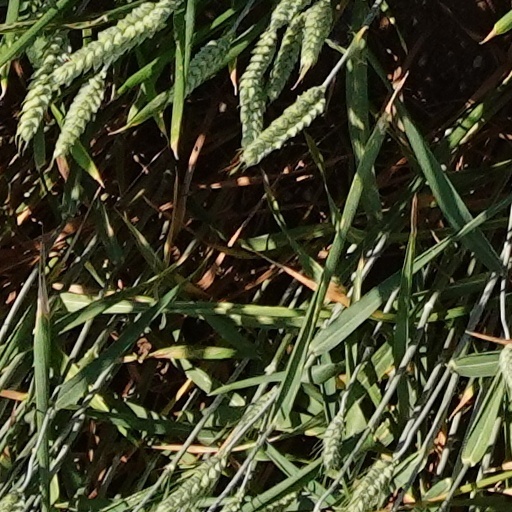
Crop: wheat